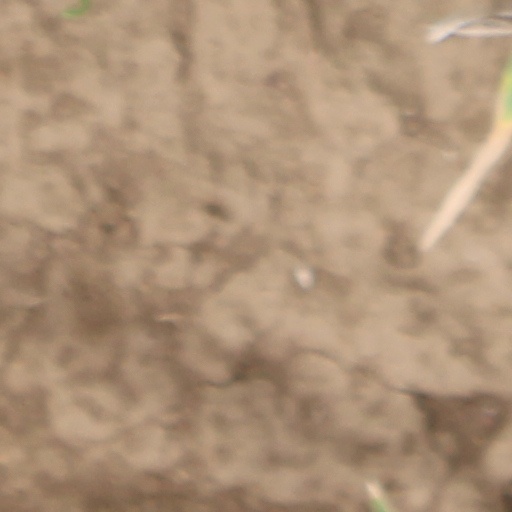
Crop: wheat